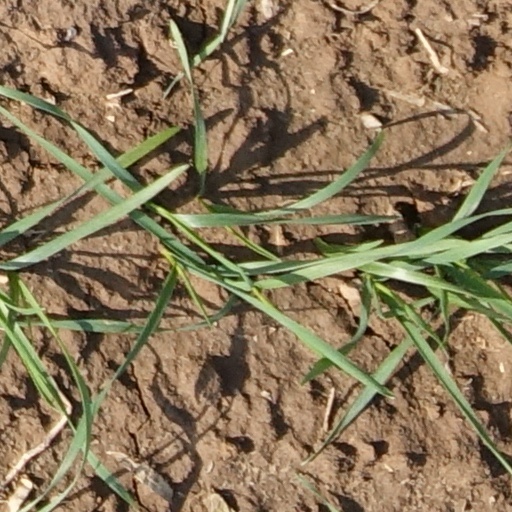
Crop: wheat